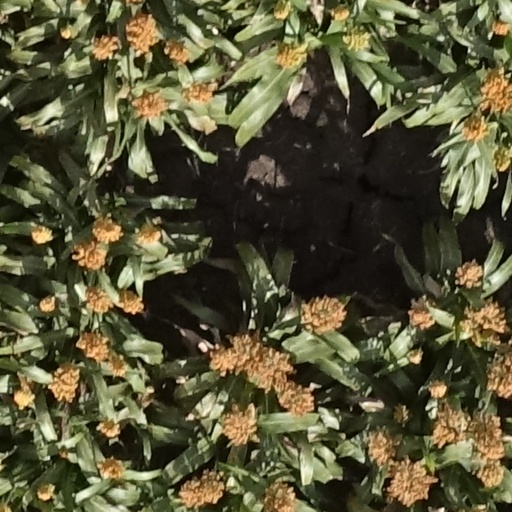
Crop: sorghum